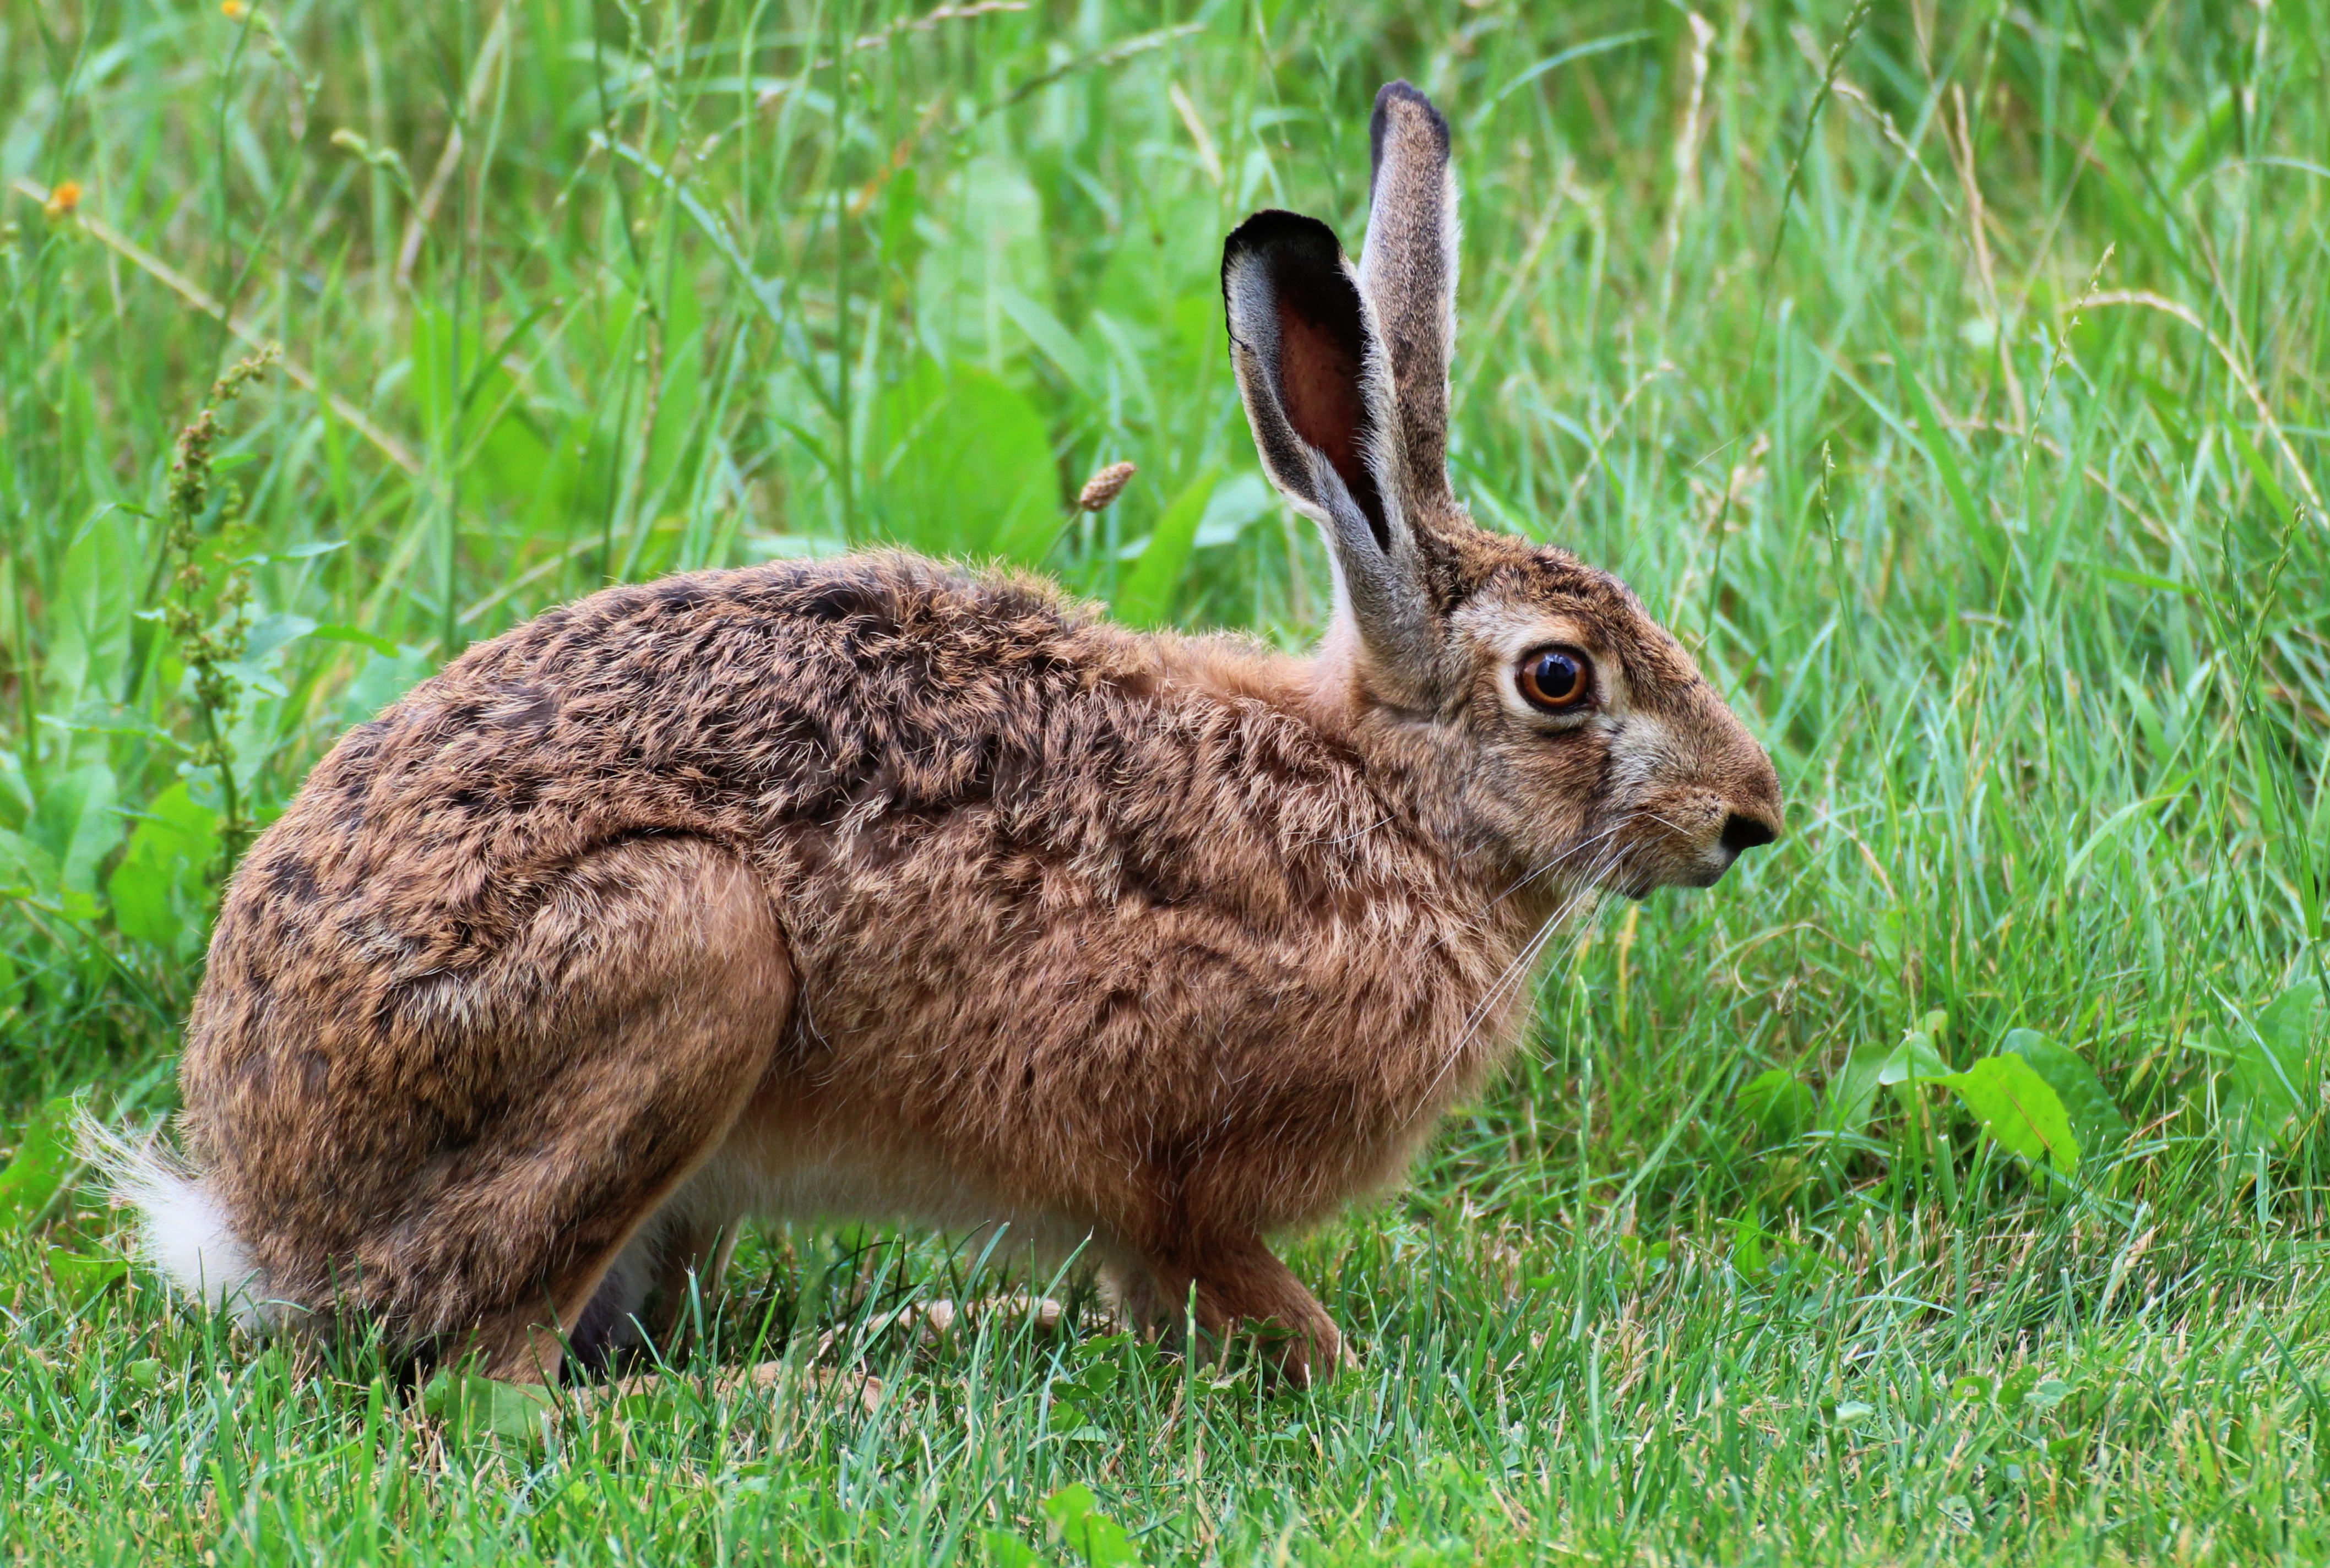
nature, grass, meadow, prairie, animal, summer, wildlife, mammal, garden, fauna, rabbit, hare, vertebrate, bunny, meadow grass, domestic rabbit, rabits and hares, wood rabbit